Imam Baildi

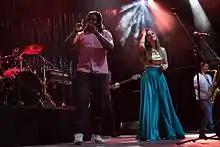

Imam Baildi (Ιμάμ Μπαϊλντί) is a Greek band that was formed by brothers Orestis & Lysandros Falireas in 2007 when the two brothers started experimenting with remixes of Greek songs from the 1940s, 1950s and 1960s.